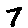
Label: 7